Tacoma Narrows Bridge (1950)

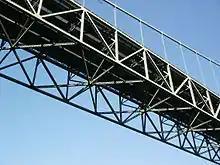
A detailed closeup of the stiffening truss. Photo is of the west side span, photographed from under the 2007 span's west side span on the shore of The Narrows. Photo also illustrates the flow-through wind grating.

The final designs of the Tacoma Narrows Bridge, once finalized, were a sharp and drastic contrast from the design by Leon Moisseiff. Instead of a thin plate girder, an open-air stiffening truss with a depth of would form the new road deck. Newer, larger towers that rose higher and wider than Gertie's towers, would support the bridge's main cables, now in diameter versus Gertie's . Newer, larger anchor blocks would support a load that weighed 1.6 times as much as the original bridge. However, some elements of Galloping Gertie were incorporated into the 1950 span. The tower pedestals were enlarged and raised . On the west end stood a long approach viaduct with the same deep girders Gertie's main deck had. This approach viaduct used three support towers, two with thin support beams and one with the structural complexity and design of one of Gertie's main towers, each spaced apart. The viaduct, after a structural examination, was kept and utilized as part of the 1950 bridge's design, with an additional box strut brace added to the tower closest the shoreline (officially known as Tower No. 3 in the design plans), and widening of the upper box strut for the new bridge's deck.